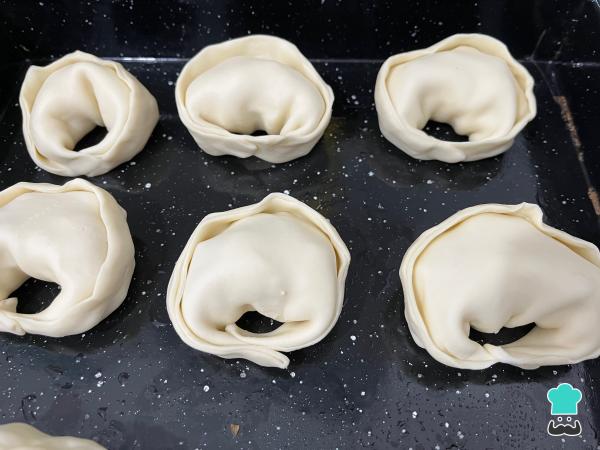
Ubica tus empanadas quesos al horno en una asadera previamente engrasada. Cocínalas en el horno pre calentado a temperatura máxima, es decir, a 200-220 ºC por unos 20 minutos o hasta que estén doradas. Asegúrate que el horno haya alcanzado la temperatura antes de cocinarlas y no abras el horno sino hasta que falte poco para su cocción total, ya que el contraste de temperatura también puede explotarlas.